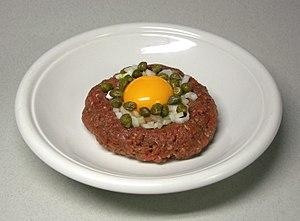
Le steak tartare ou tartare est une recette à base de viande de bœuf ou de viande de cheval crue, généralement hachée gros, ou coupée en petits cubes au couteau.
Le bœuf haché est un type de préparation de viande bovine faite au hachoir manuel ou électrique par un cuisinier, un boucher ou au sein de l'industrie agroalimentaire. Elle peut être utilisée comme base dans de nombreuses recettes, telle quelle et assaisonnée, servir de base à une sauce ou consommée crue.